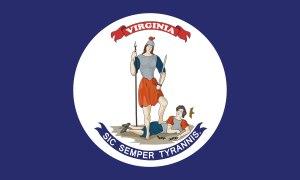
La Virginie a fourni les unités de Virginie suivantes à la milice et à l'armée provisoire des États confédérés au cours de la guerre de Sécession. En dépit de la sécession de l'État de l'Union, Elle lui fournit un tiers de la plupart des troupes d'un État du Sud avec la Virginie-Occidentale nouvellement créée pour un total de 22 000 hommes. Aussi, les unités de Virginiens d'origine au service de l'armée de l'Union sont aussi répertoriées.